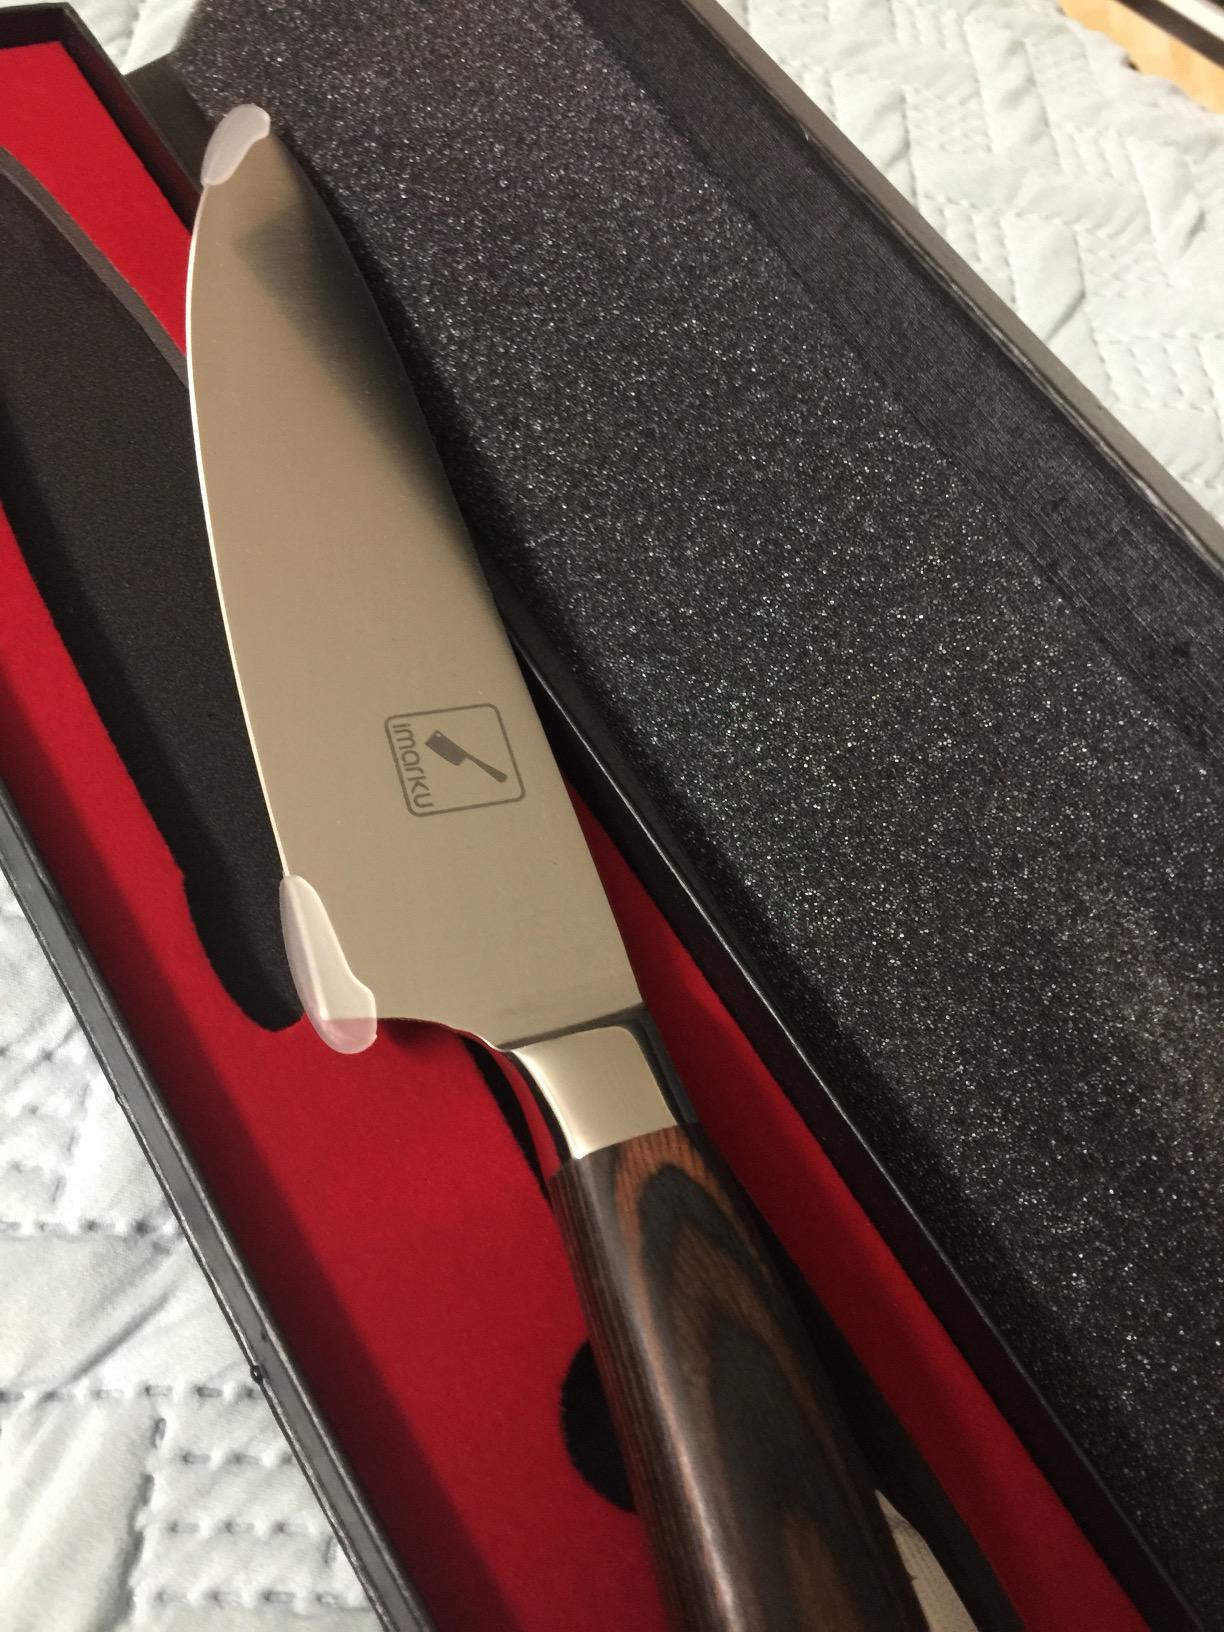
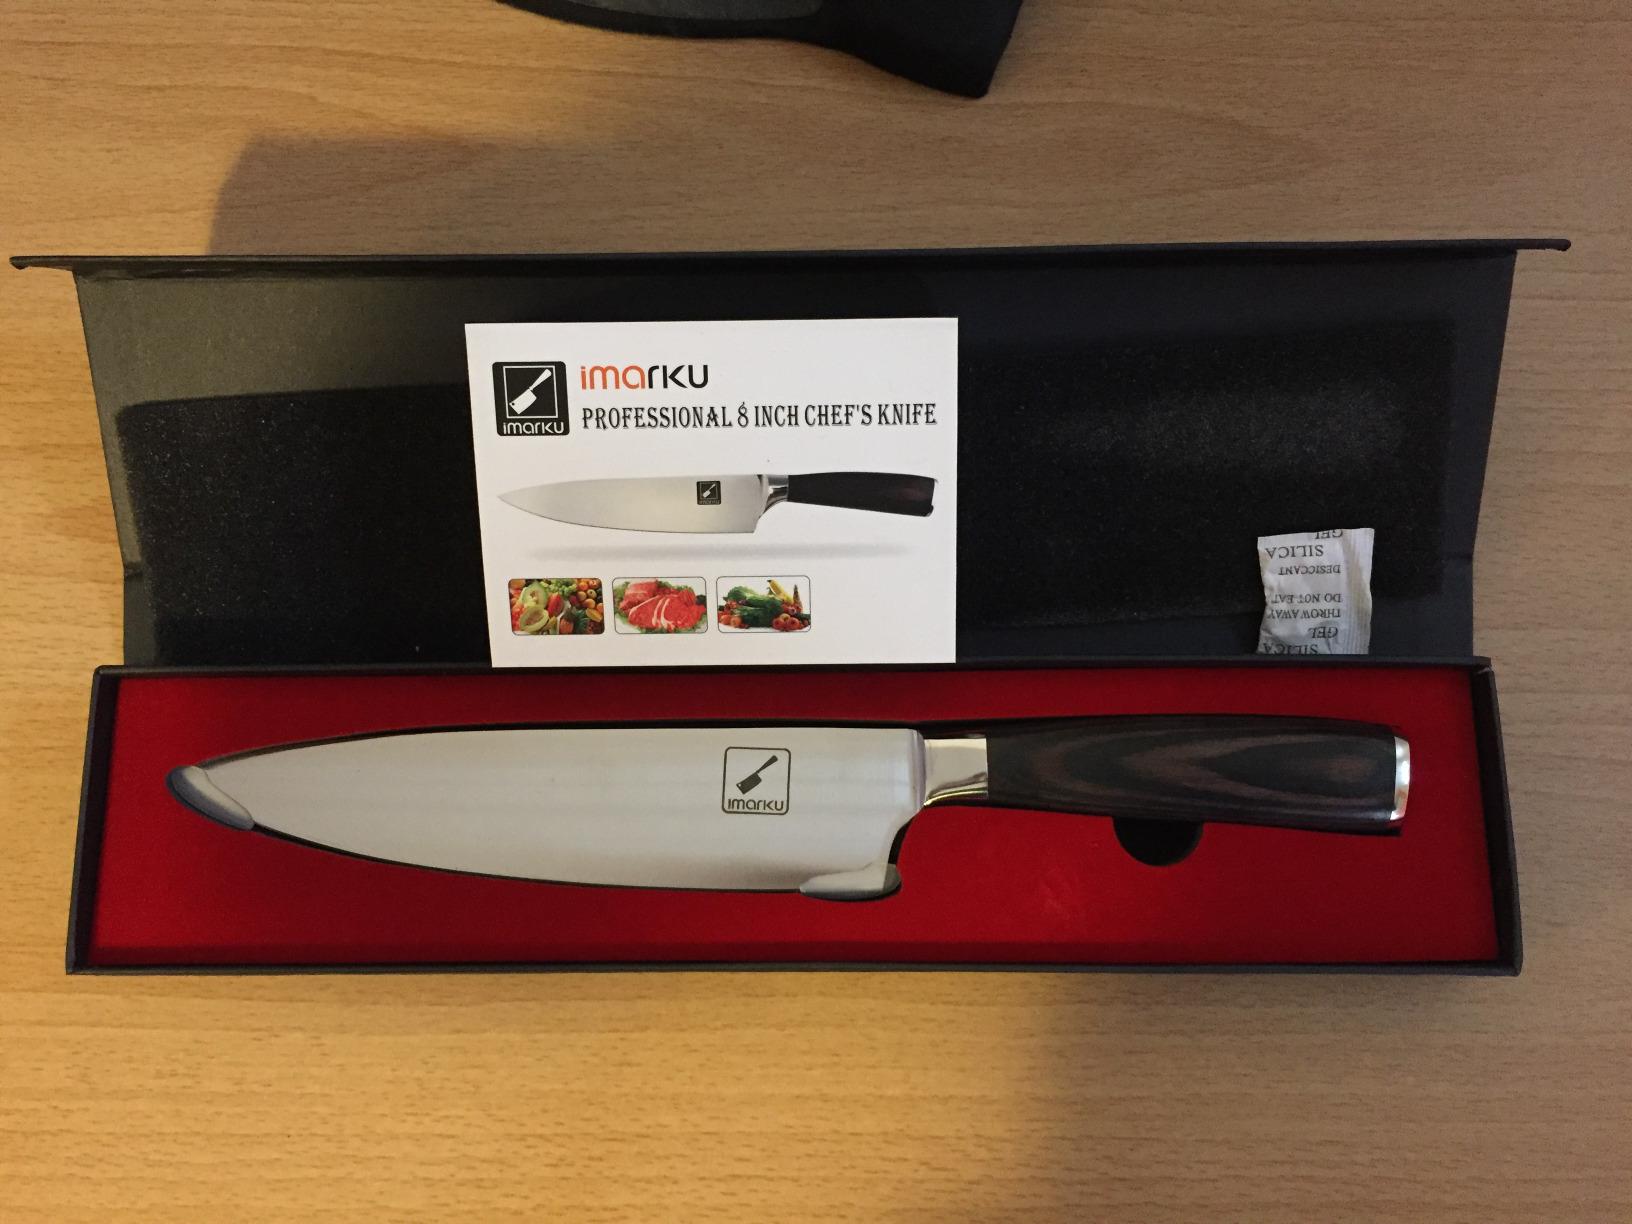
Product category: items_knife
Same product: yes